Oskar Svensson

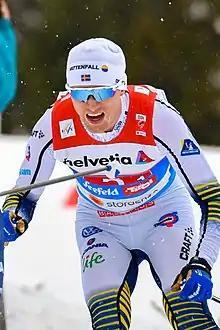
Oskar Svensson during the World Championships in Seefeld in Tirol, Austria in March 2019

Oskar Svensson (born 7 September 1995) is a Swedish cross-country skier who represents Falun-Borlänge SK.